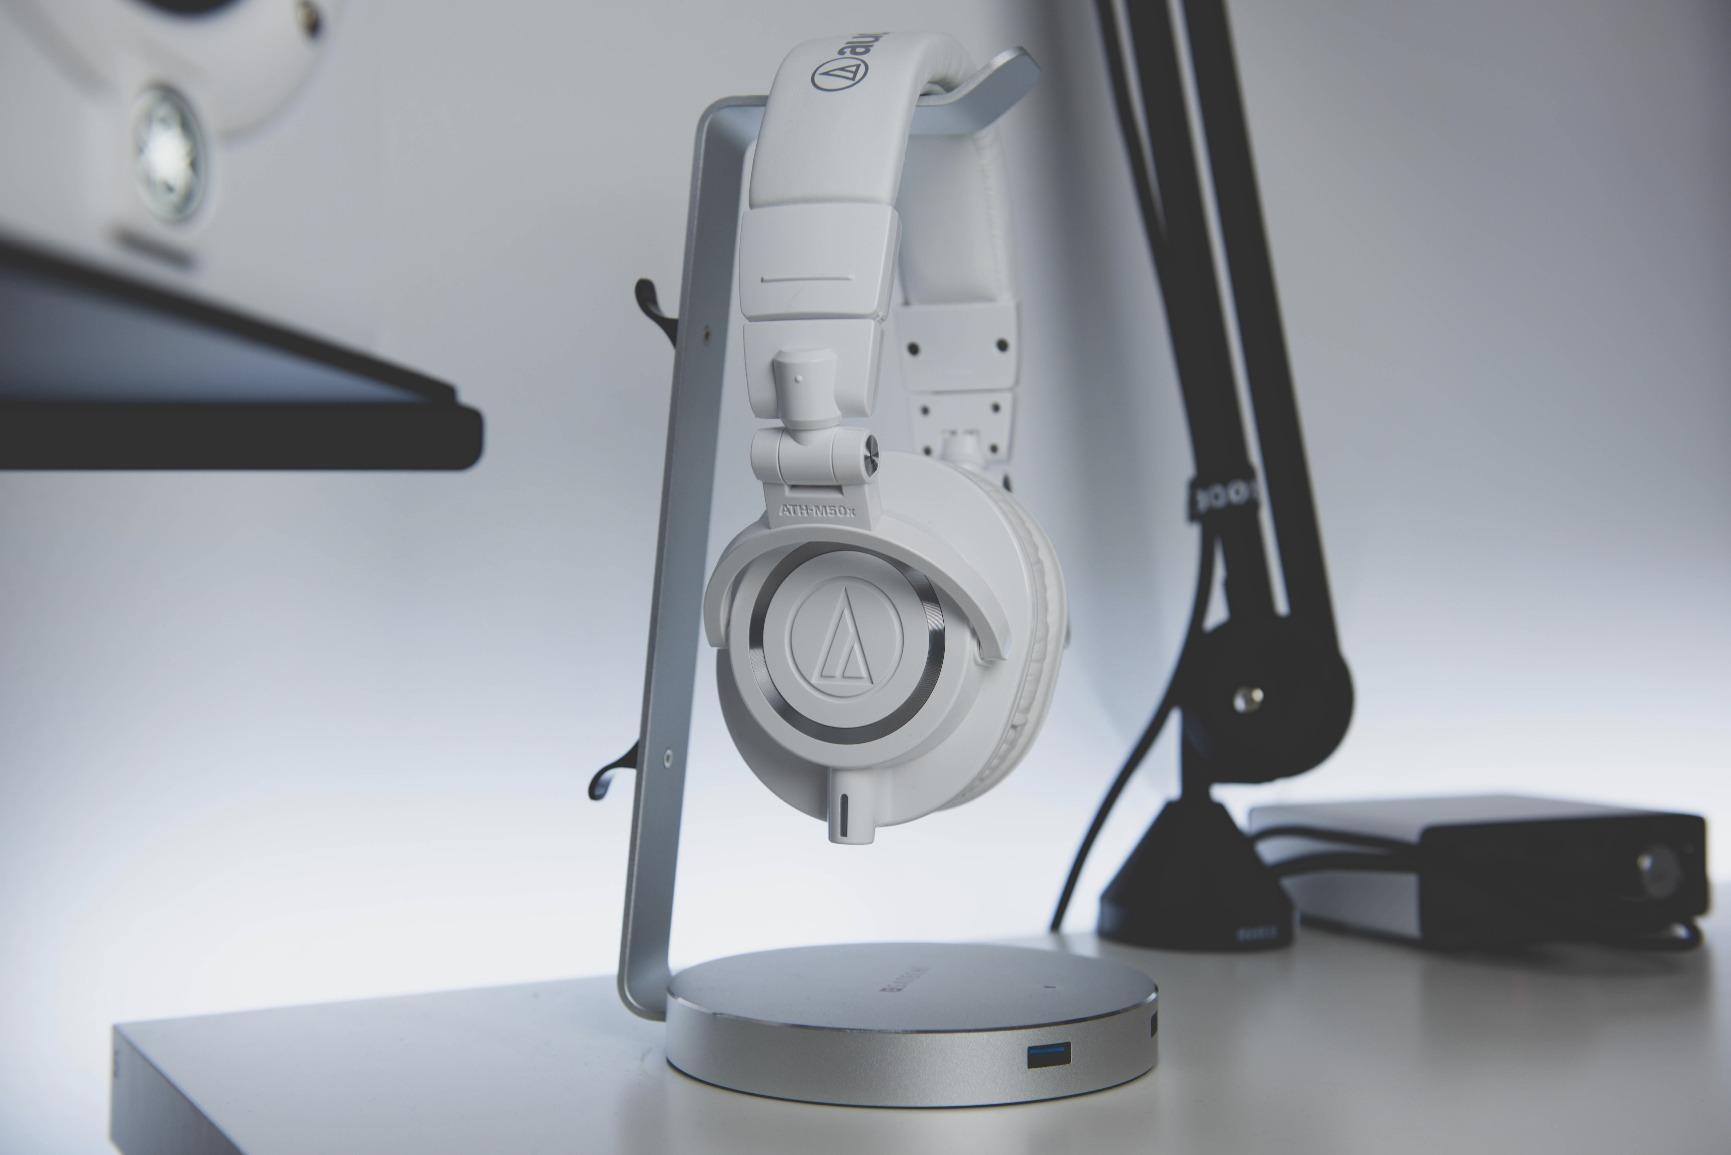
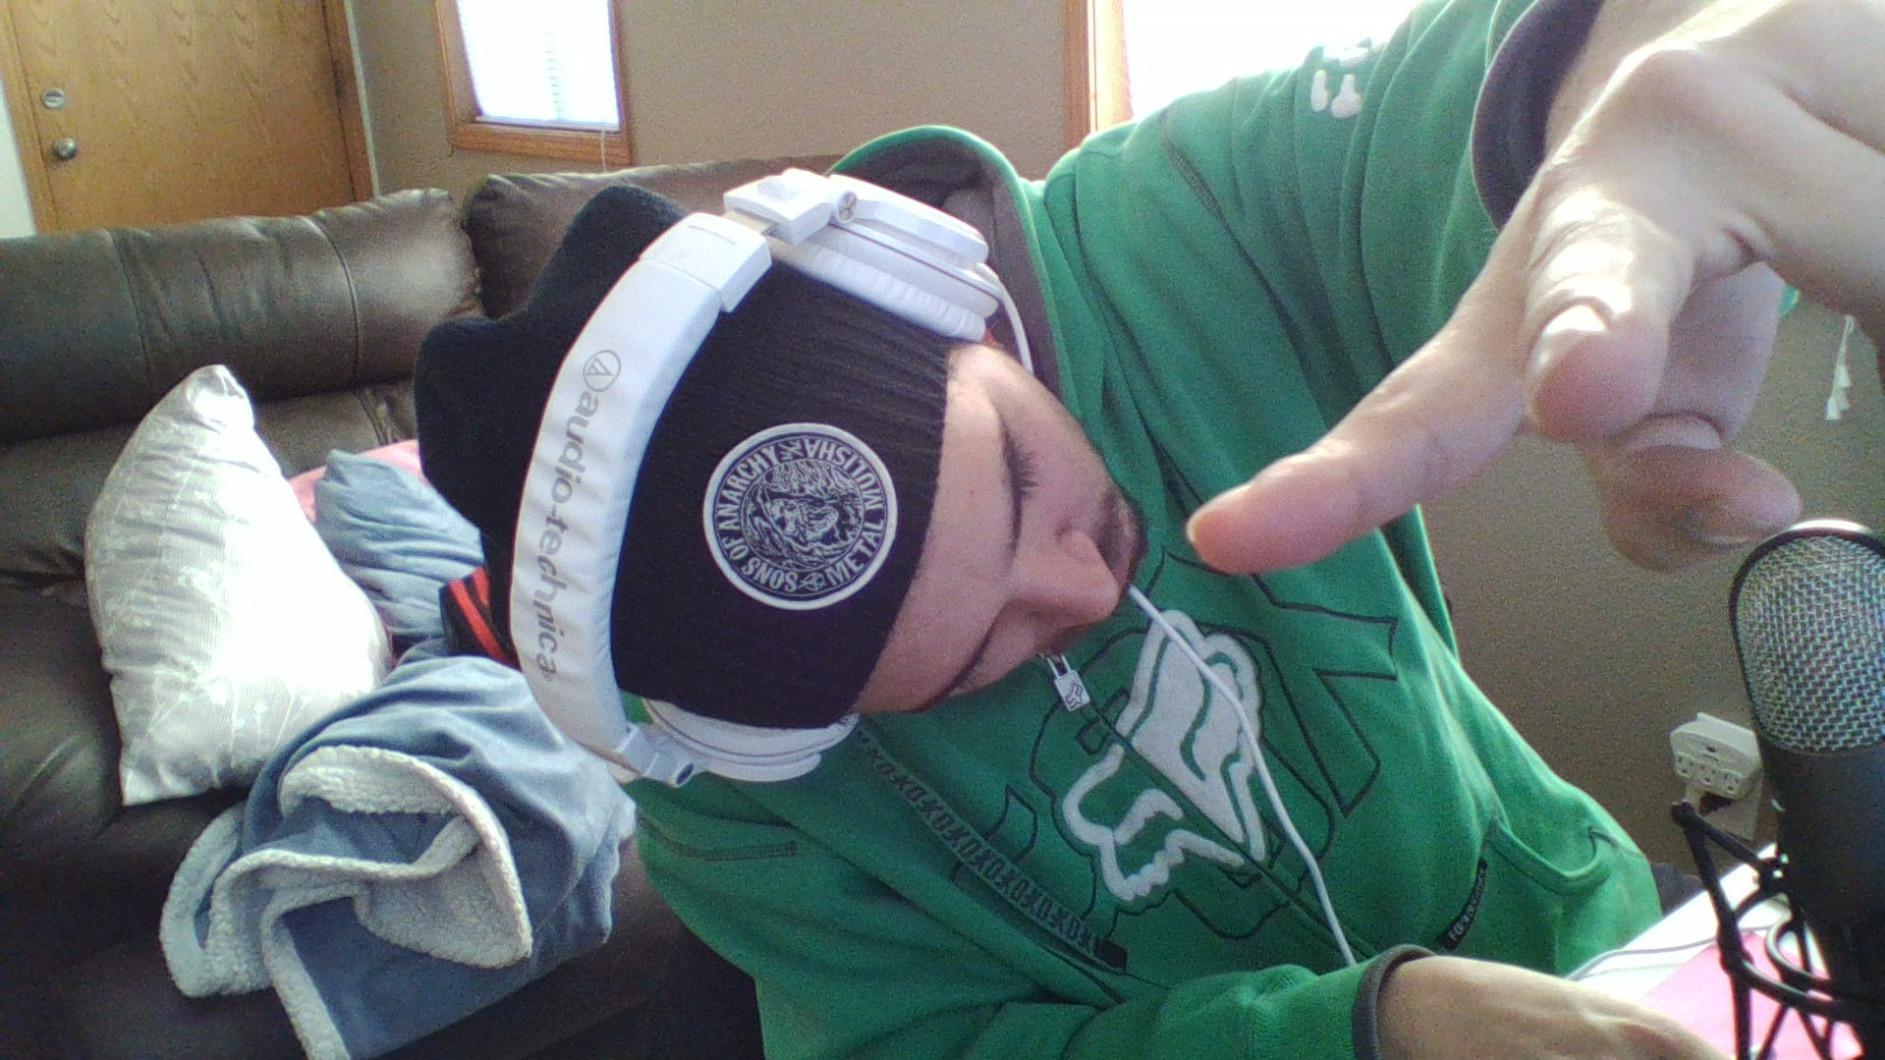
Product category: headphones
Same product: yes